Sultanate of Siak Sri Indrapura

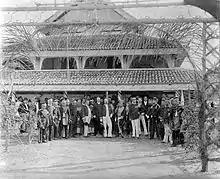

The third Sultan was Abdul Jalil Jalaluddin Shah (1765–1766) had only ruled for a year. His real name was Tengku Ismail. His reign was under attacks of the Dutch East India Company (VOC) which took advantage of Tengku Alam (later became the fourth Sultan) as a shield. Sultan Abdul Jalil later dubbed "Marhum Mangkat di Balai". Tengku Alam (1766–1780) ascended to the throne after the death of Abdul Jalil Jalaluddin, with the title of Sultan Abdul Jalil Alamuddin Syah and posthumously given the title of "Marhum Bukit".